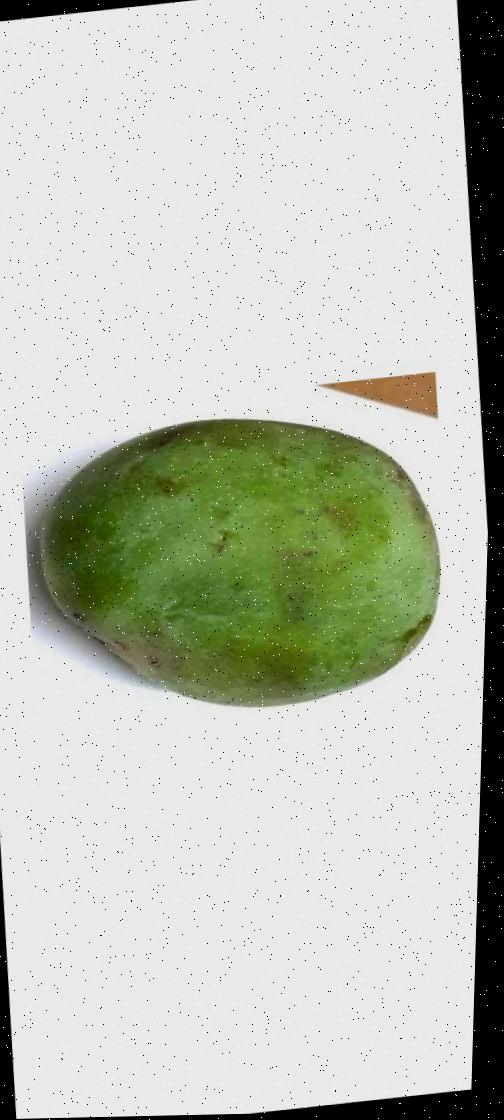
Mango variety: Fazli Classic